Nacho Monreal

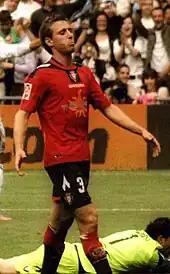
Monreal in action for Osasuna in 2010

Born in Pamplona, Monreal was a product of CA Osasuna's youth system and made his official debut for his hometown club in an away game against Valencia CF on 22 October 2006, a 1–0 La Liga loss. He finished his first season with ten league appearances, adding two in that campaign's UEFA Champions League; after the Navarrese's relegation to the UEFA Cup, he appeared in four matches as the team reached the last four, being eliminated by fellow Spaniards Sevilla FC.